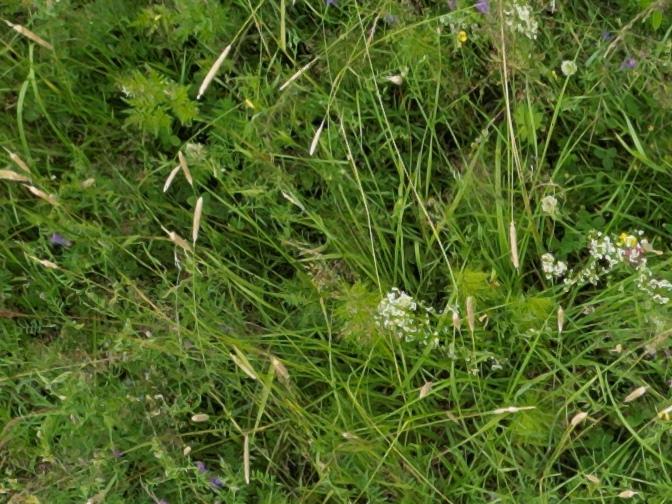
Flowers visible: yarrow flowers